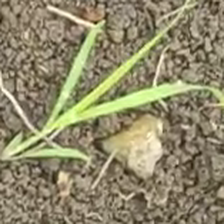
Weed species: Digitaria_SP_(Digitaria Sanguinalis )